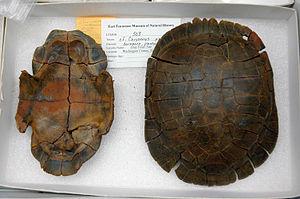
La Tortue peinte est l'une des espèces de tortues les plus répandues d'Amérique du Nord. Elle vit dans les points d'eau stagnante, du sud du Canada à la Louisiane et le Nord du Mexique, et de l'Atlantique au Pacifique. C'est la principale tortue présente sur cette aire de répartition. C'est l'unique représentante du genre Chrysemys, appartenant à la famille des Emydidae. Des fossiles prouvent son existence depuis au moins 15 millions d'années. Elle comporte quatre sous-espèces — C. p. picta, C. p. dorsalis, C. p. marginata et C. p. belli — qui ont divergé au cours de la dernière glaciation.